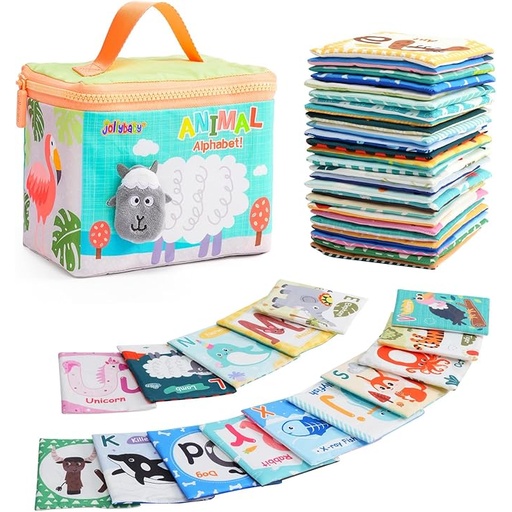
Jollybaby Soft High Contrast ABC Alphabet/Letters Flash Cards for Baby 0-3-6-9-12-18 Month, Reusable Cloth Fabric Curious Flashcards for 1 Years Old
About This Unbeatable Durability Meets Eco-Smart Design: Ditch disposable paper cards! Made from baby-safe PP cotton and cloth fabric, these abc alphabet animal flash cards toys are tear-resistant – alphabet learning toys designed to survive teething, sticky fingers, and even accidental trips through the laundry! Gentle enough for 6+ months, yet tough enough for toddler chaos. A-Z Learning Adventures with Animal BFFs: Curious baby activity cards 0-12 months which each card pairs uppercase/lowercase letters (“A” + “a”) with a whimsically illustrated animal (“Ant & Arctic Fox”) on the reverse. Spark “Look, the ‘M’ has a Monkey munching bananas!” moments! Bonus: Use the animal side for storytelling, sound games (“Roar like the Lion!”), and memory quizzes. Organize alphabetically or mix ’n’ match for games! Sensory Superstars for Brain & Eyes: Letter flashcards for infants 0-6 months expertly blended colors (mint green, peach, lavender) and high-contrast patterns stimulate visual tracking skills, while the velvety-matte texture and lightly embossed letters encourage tactile exploration. High contrast baby cards Colors stay vibrant wash after wash – no fading, even in hot water! It's best to wash by hand. Safety Engineered for Baby: First words flashcards Features rounded, double-stitched edges (no scratchy seams!). The ultra-lightweight material (0.25 inches thickness) bends effortlessly for tiny fingers to grip, fostering fine motor skills. Vocabulary flash cards passes all safety tests – because baby’s health comes first! Stress-Free Storage & Gifting Perfection: Baby flash cards 0-6-12-18 months Includes a water-resistant zipper pouch (6”x7”) with a carabiner clip for strollers, diaper bags, or playroom hooks. The ultimate “new mom” or birthday surprise! Why Moms Love It: “Finally, a toy that grows with my child – from sensory play to preschool prep! We take these everywhere – even the bathtub!”
Brand: Jollybaby
Category: Baby & Toddler > Baby Toys & Activity Equipment > Alphabet Toys > Alphabet Cards